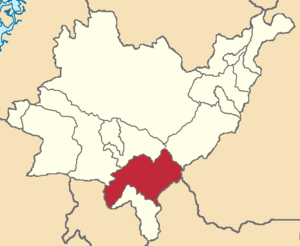
Nabón est un canton d'Équateur situé dans la province d'Azuay.